Handel Hendrix House

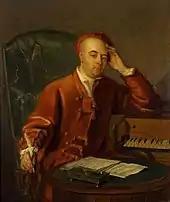
Philip Mercier: Handel composing at a single manual harpsichord, c 1730

Handel Hendrix House (previously Handel & Hendrix in London and the Handel House Museum) is a museum in Mayfair, London, dedicated to the lives and works of the German-born British Baroque composer George Frideric Handel and the American rock singer-guitarist Jimi Hendrix, who lived at 25 and 23 Brook Street respectively.